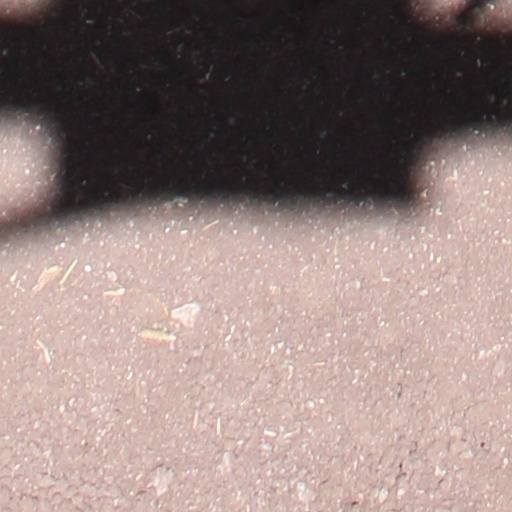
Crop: wheat